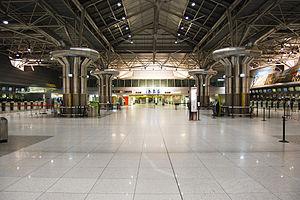
Lisbonne est la capitale et la plus grande ville du Portugal. Considérée comme une « ville mondiale » selon le classement 2010 du Réseau d’étude sur la mondialisation et les villes mondiales comme Taipei, Miami, Varsovie ou Munich, Lisbonne est également le chef-lieu du district de Lisbonne, du Grand Lisbonne et de la zone métropolitaine de Lisbonne. Ses habitants sont habituellement appelés Lisboètes, mais on rencontre aussi les termes Lisbonnin et Lisbonnais.